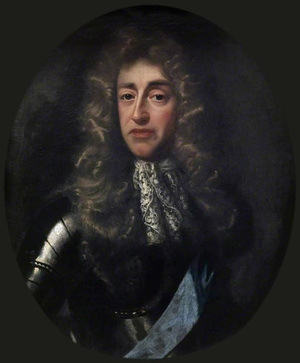
Le grand incendie de Londres est un violent incendie qui ravage le centre de la ville de Londres du dimanche 2 septembre au mercredi 5 septembre 1666.